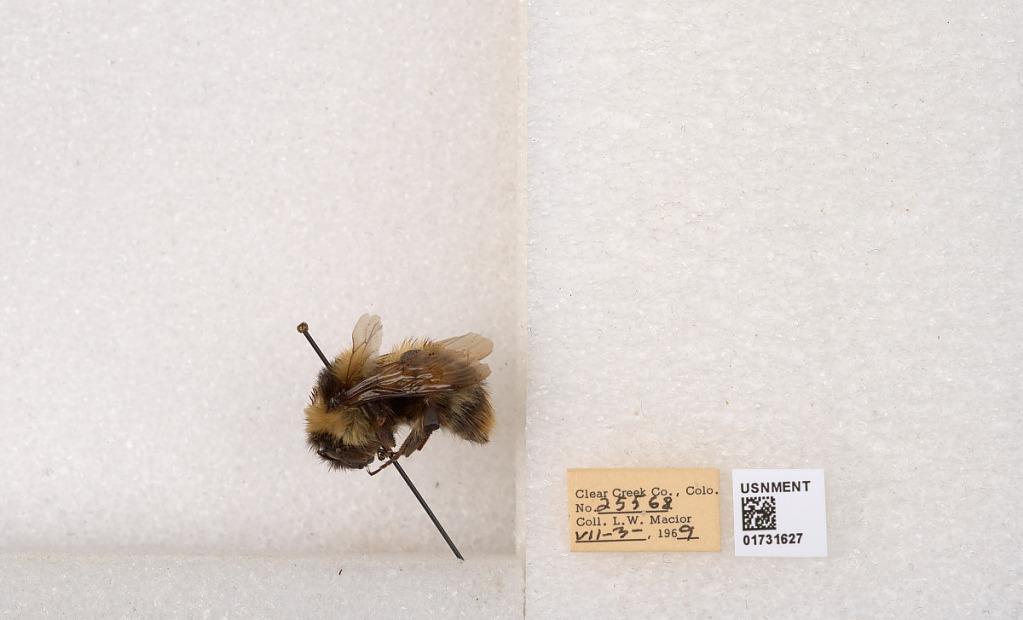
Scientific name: Bombus kirbyellus
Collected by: L. Macior
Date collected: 1969-7-3
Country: United States
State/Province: Colorado
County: Clear Creek
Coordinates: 39.6891, -105.644